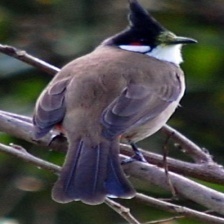
Species: RED WISKERED BULBUL
Scientific name: PYCNONOTUS JOCOSUS